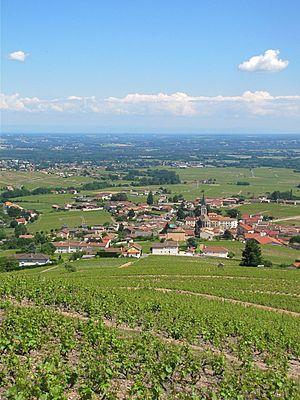
Vue de la ville de Fleurie, Rhône, France, le 28 mai 2012 depuis la Madonne.
Fleurie est une commune française, située dans le département du Rhône en région Auvergne-Rhône-Alpes.